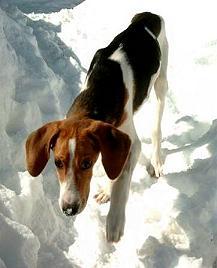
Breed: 216-n000063-Walker_hound